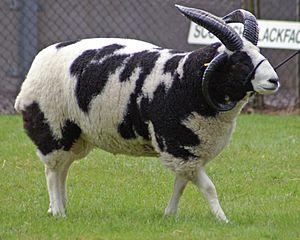
Le cheptel ovin mondial compte un milliard de têtes. Classées par pays, voici une liste des principales races de moutons connues :